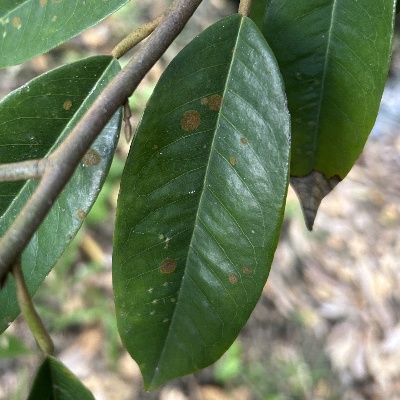
Label: Leaf_Algal